Centre County, Pennsylvania

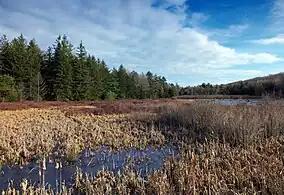
Black Moshannon State Park, December 2011

There are six Pennsylvania state parks in Centre County.